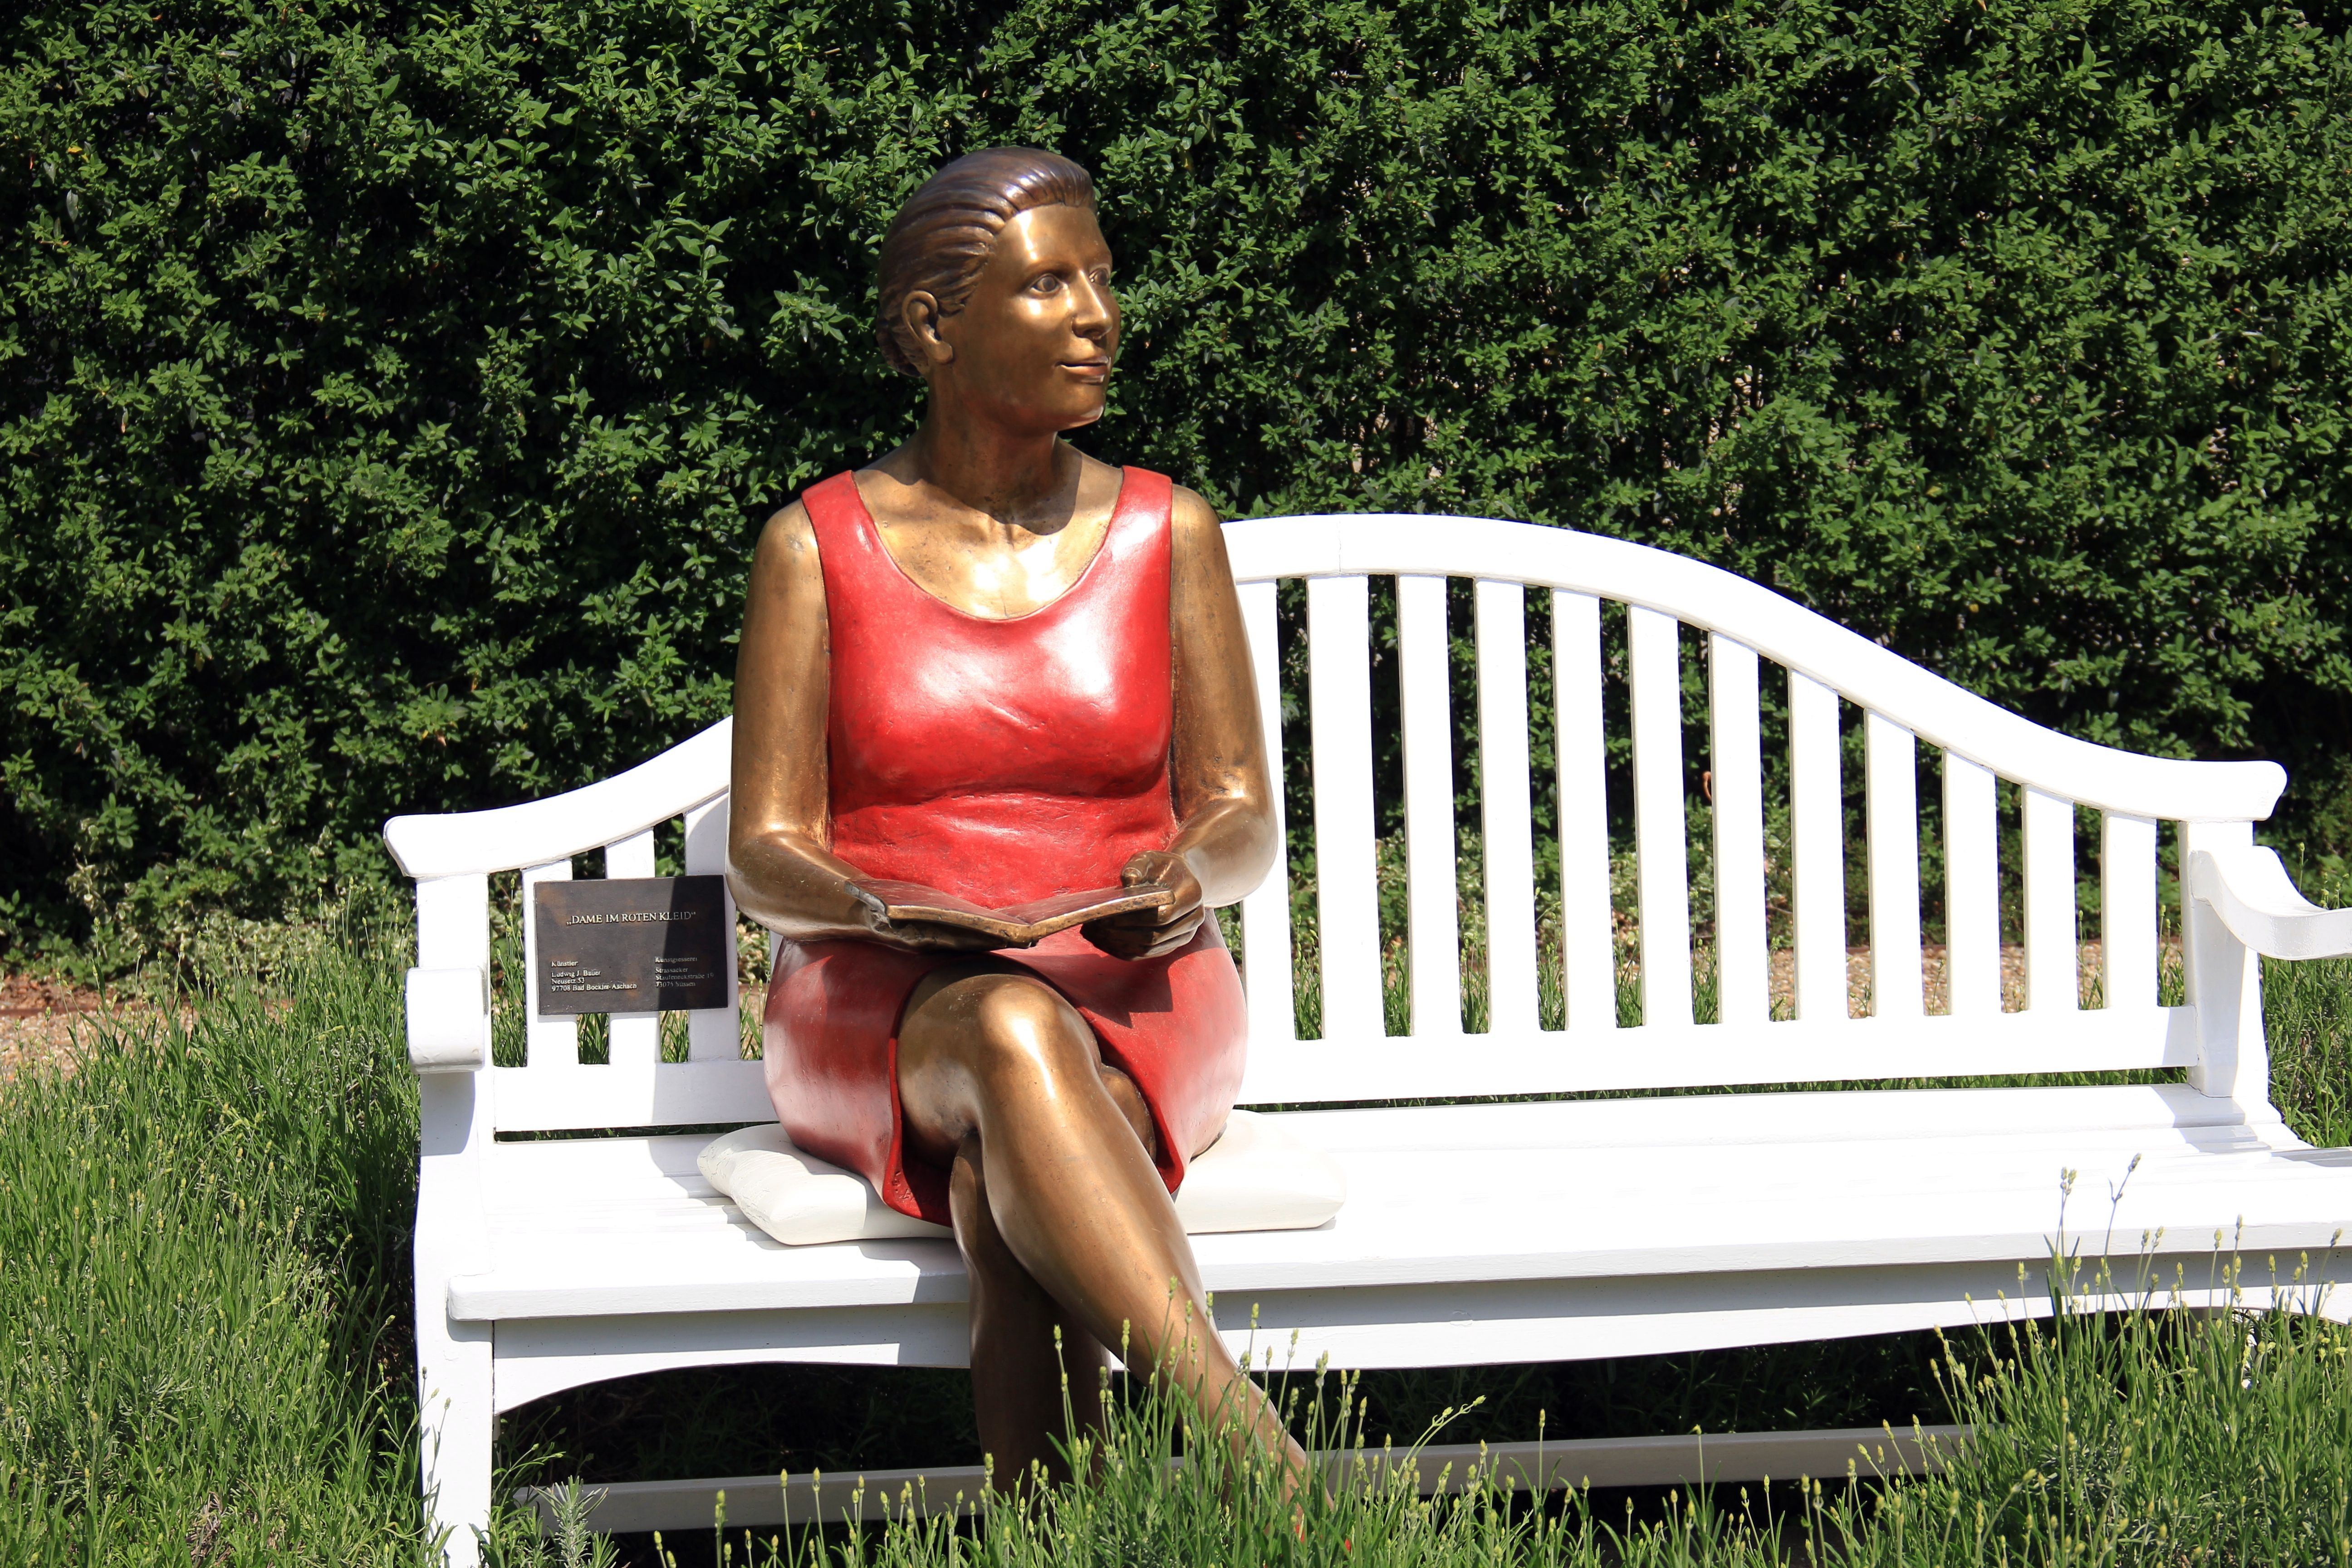
book, read, person, woman, lawn, sitting, furniture, leisure, sit, art, bank, figure, human positions, human action